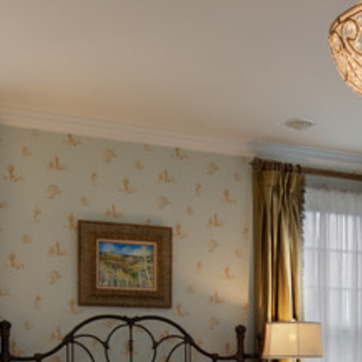
Material: wallpaper